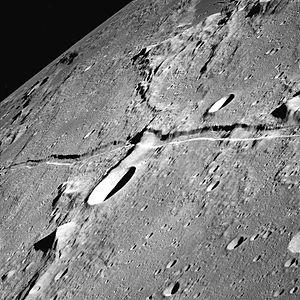
Les Miracles scientifiques du Coran, i’jaaz ilmy sont des extraits coraniques interprétés -par une apologétique principalement islamiste- comme une préfiguration d'une découverte scientifique plus récente. Cette approche exégétique est aussi appelée concordisme islamique. Ce mouvement vise à démontrer l'origine divine de l'islam, en avançant la présence d'éléments scientifiques dans ses textes sacrés, inconnus à l'époque de leurs rédactions. Ceci démontrant dès lors que le Coran — livre parfait dicté par Dieu selon la théologie musulmane, incréé pour d'autres écoles — dépasse complètement la science et que l'auteur n'a pu qu'être inspiré par Dieu. Le concordisme islamique ne doit pas être confondu avec le dogme de l'inimitabilité du Coran - même s'il en découle - selon lequel aucune œuvre humaine ne peut imiter le Coran.
Crevasse, canal, rainure, rima, rill, ou cleft, une rille est une longue dépression dont la surface ressemble à celle d'un canal.